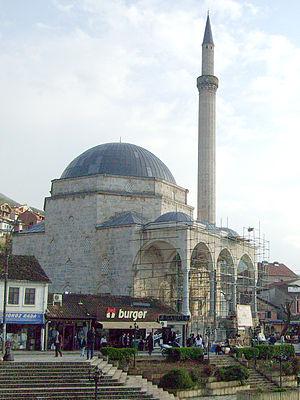
Cet article propose une liste des monuments culturels du Kosovo. Elle intègre des monuments inscrits dans les registres de l'Institut pour la protection du patrimoine de la République de Serbie et sur la liste de l'Académie serbe des sciences et des arts, en tant que le Kosovo est encore considéré comme une province autonome par la Serbie et une partie de la communauté internationale ; parallèlement le Kosovo, qui a proclamé son indépendance en 2008, a établi une liste provisoire de monuments culturels.